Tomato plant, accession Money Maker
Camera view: vertical (180 deg); turntable rotation: 270 degrees
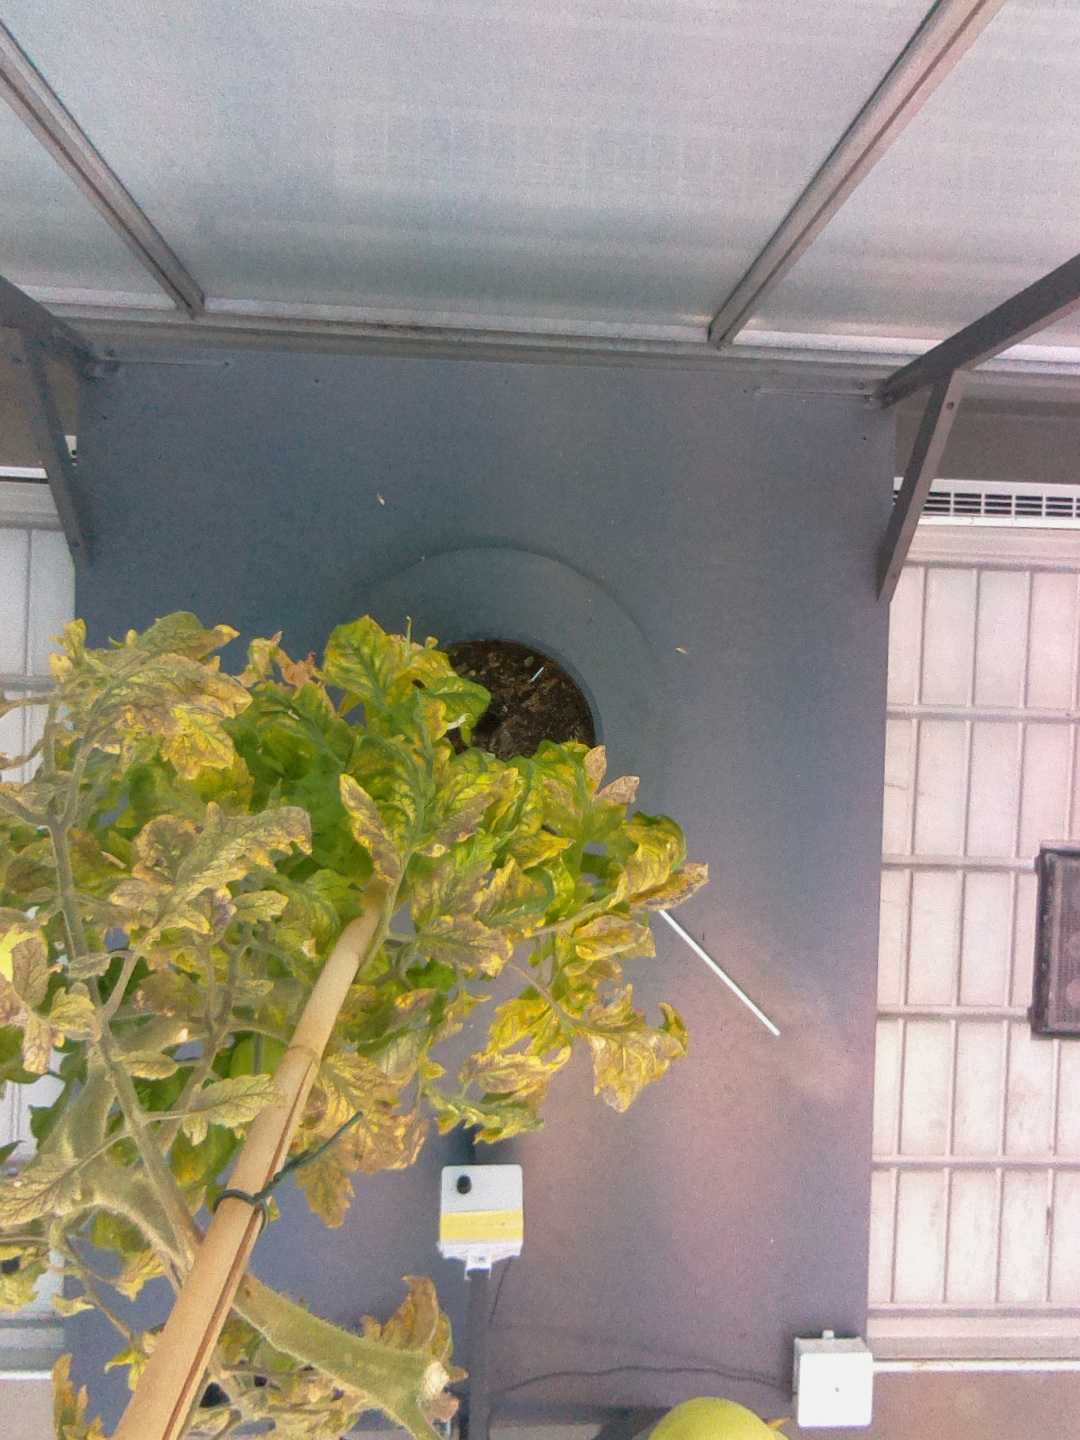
BBCH growth stage 81: 10%-20% of fruits show typical fully ripe color